Gatehampton Railway Bridge

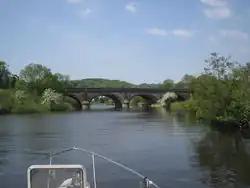
Gatehampton Railway Bridge

Gatehampton Railway Bridge, otherwise referred to as Gatehampton Viaduct, is a railway bridge carrying the Great Western Main Line over the River Thames in Lower Basildon, Berkshire, England. It takes the line between the stations at Goring and Streatley and Pangbourne, and crosses the Thames on the reach between Whitchurch Lock and Goring Lock.